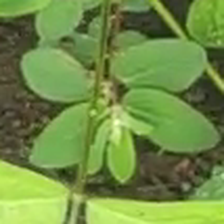
Weed species: Graceful_Sandmart_(Euphorbia hypericifolia)